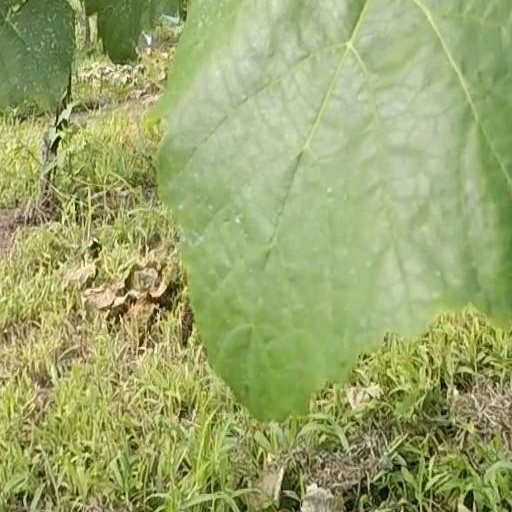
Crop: grape